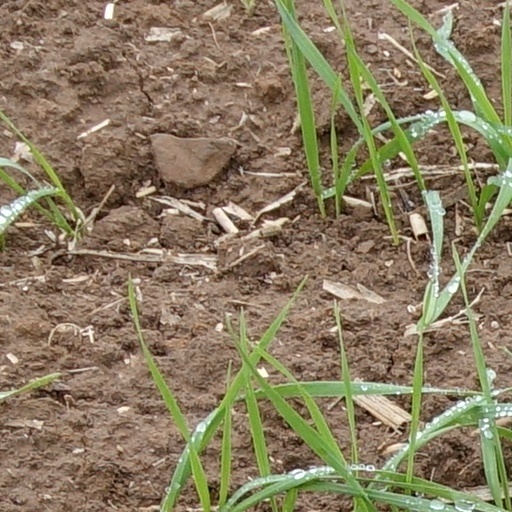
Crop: wheat